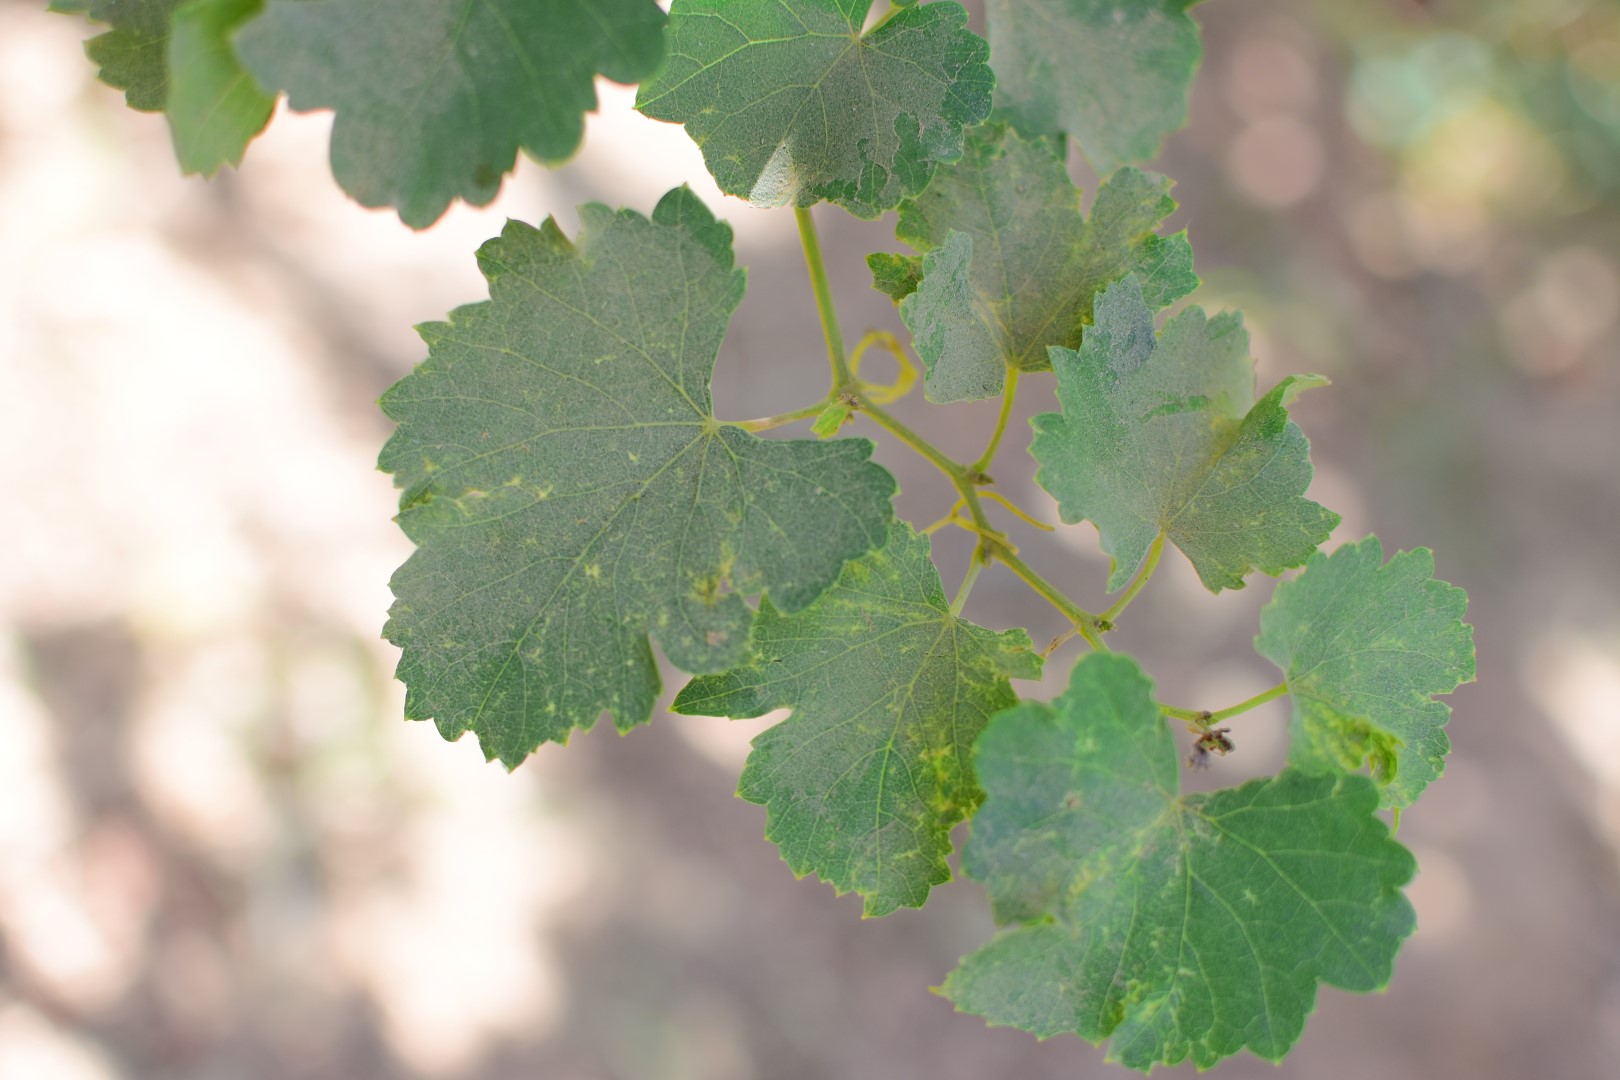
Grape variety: Frinsi